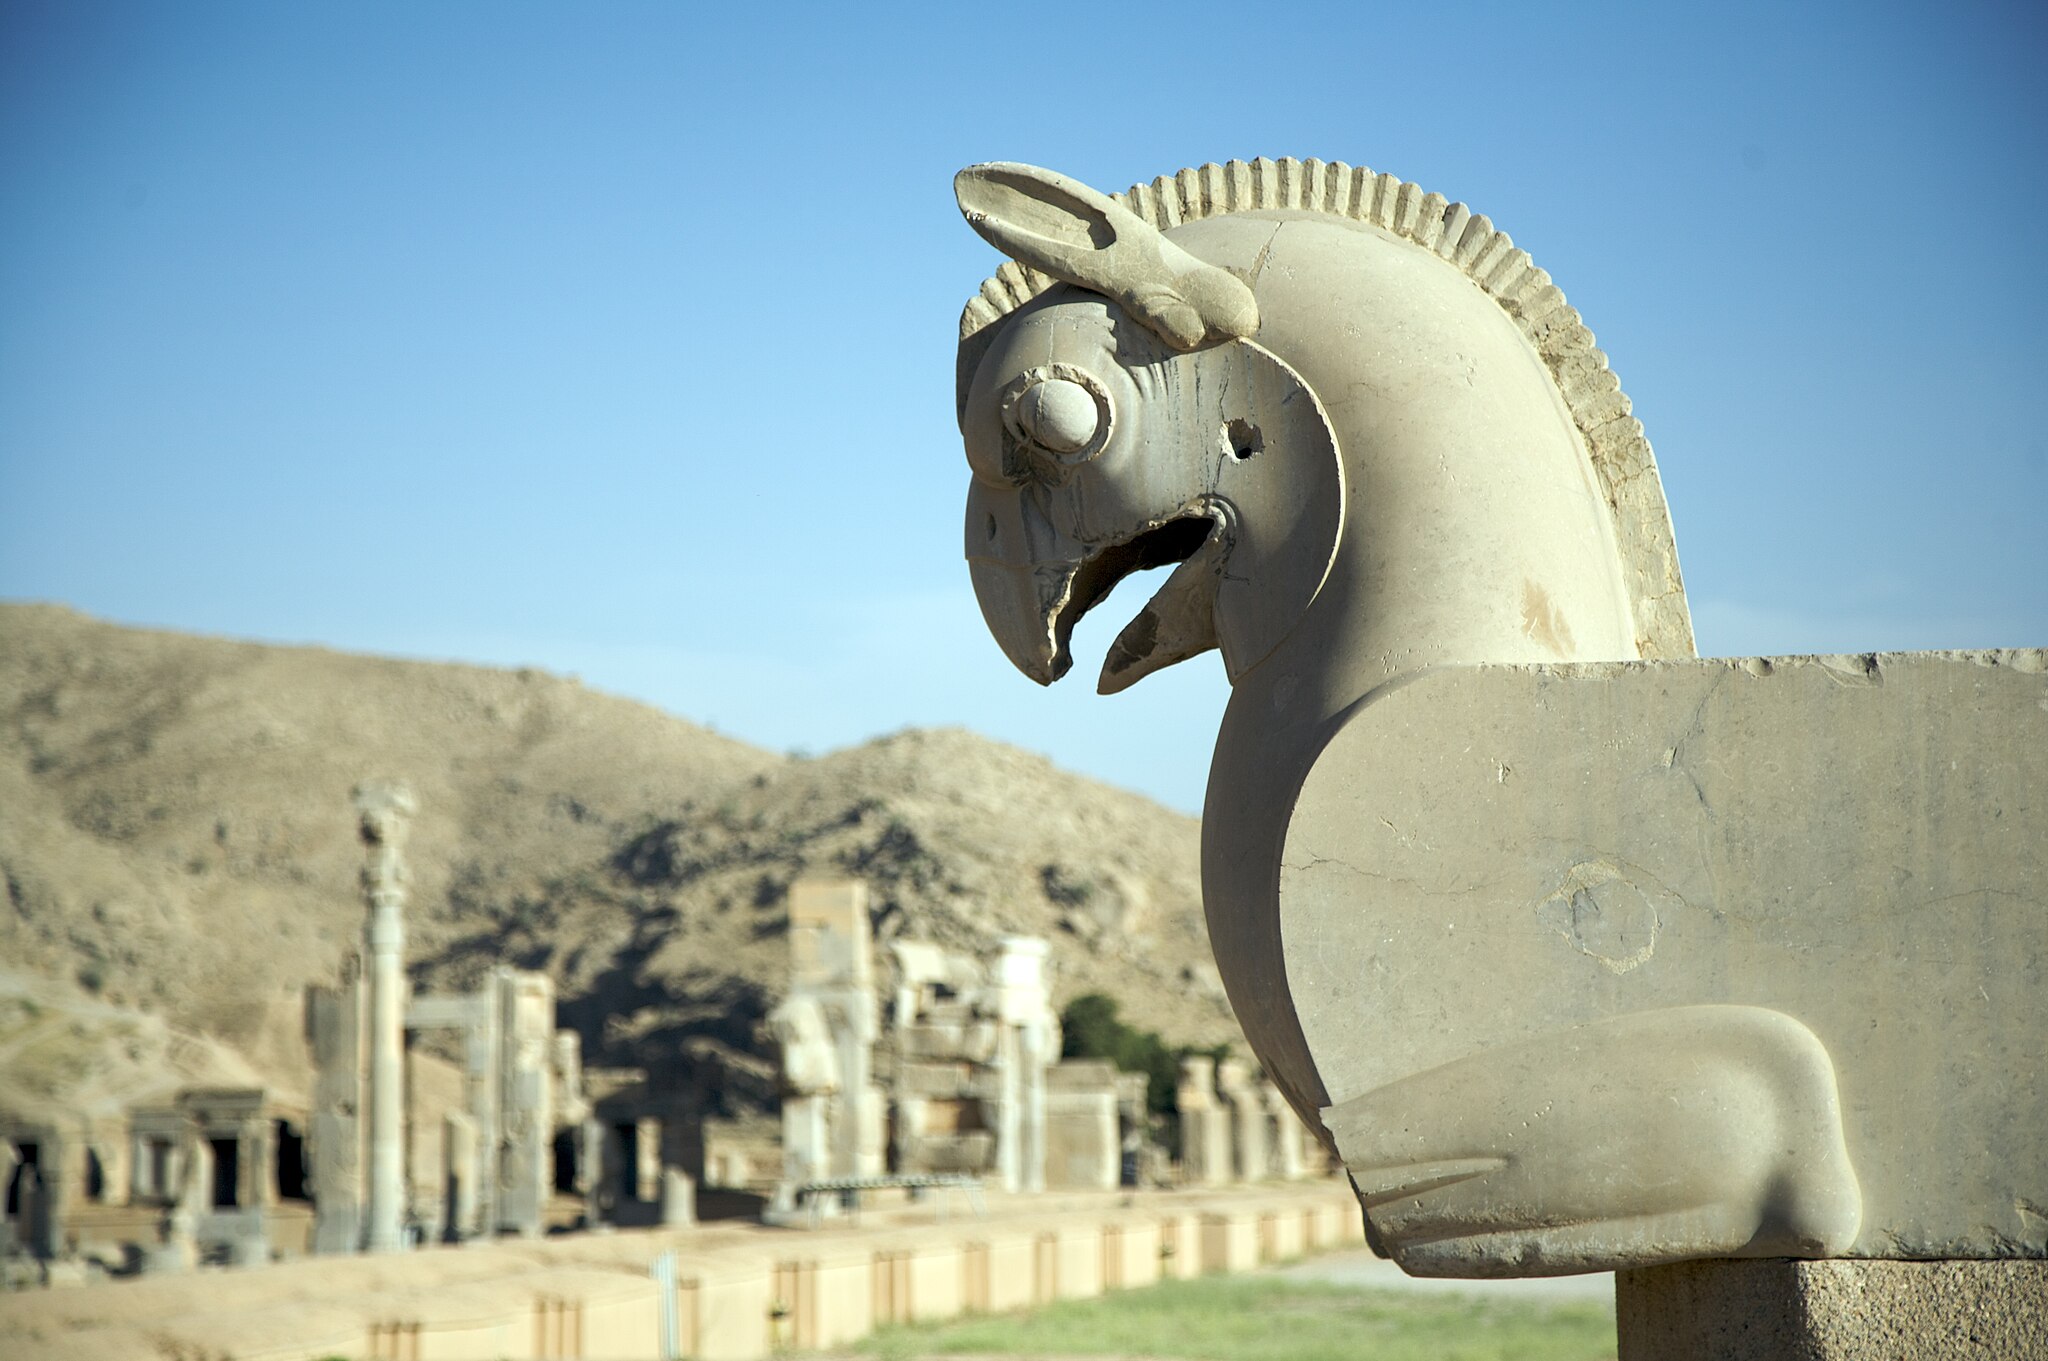
Title: Persepolis, Iran (2471080370)
Description: Persepolis, Iran
Date: 2008-05-03 17:58:07
Categories: Taken with Canon EOS 5D, Griffin capitals in Persepolis, Flickr images verified by UploadWizard, 2008 in Persepolis